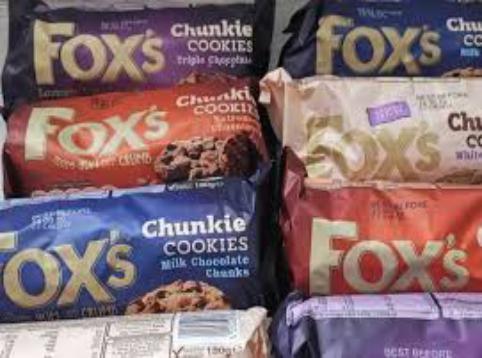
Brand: Fox's Biscuits
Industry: Food